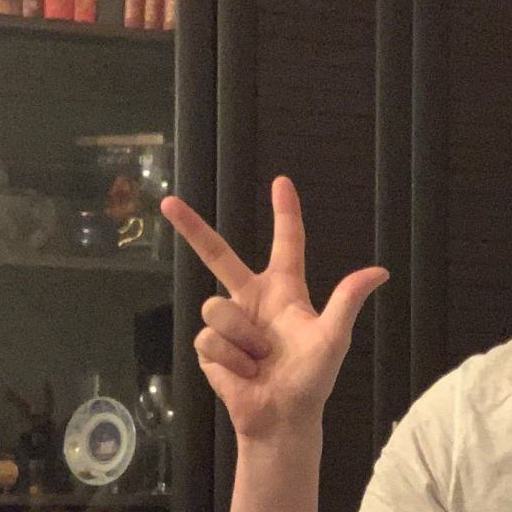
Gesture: three2